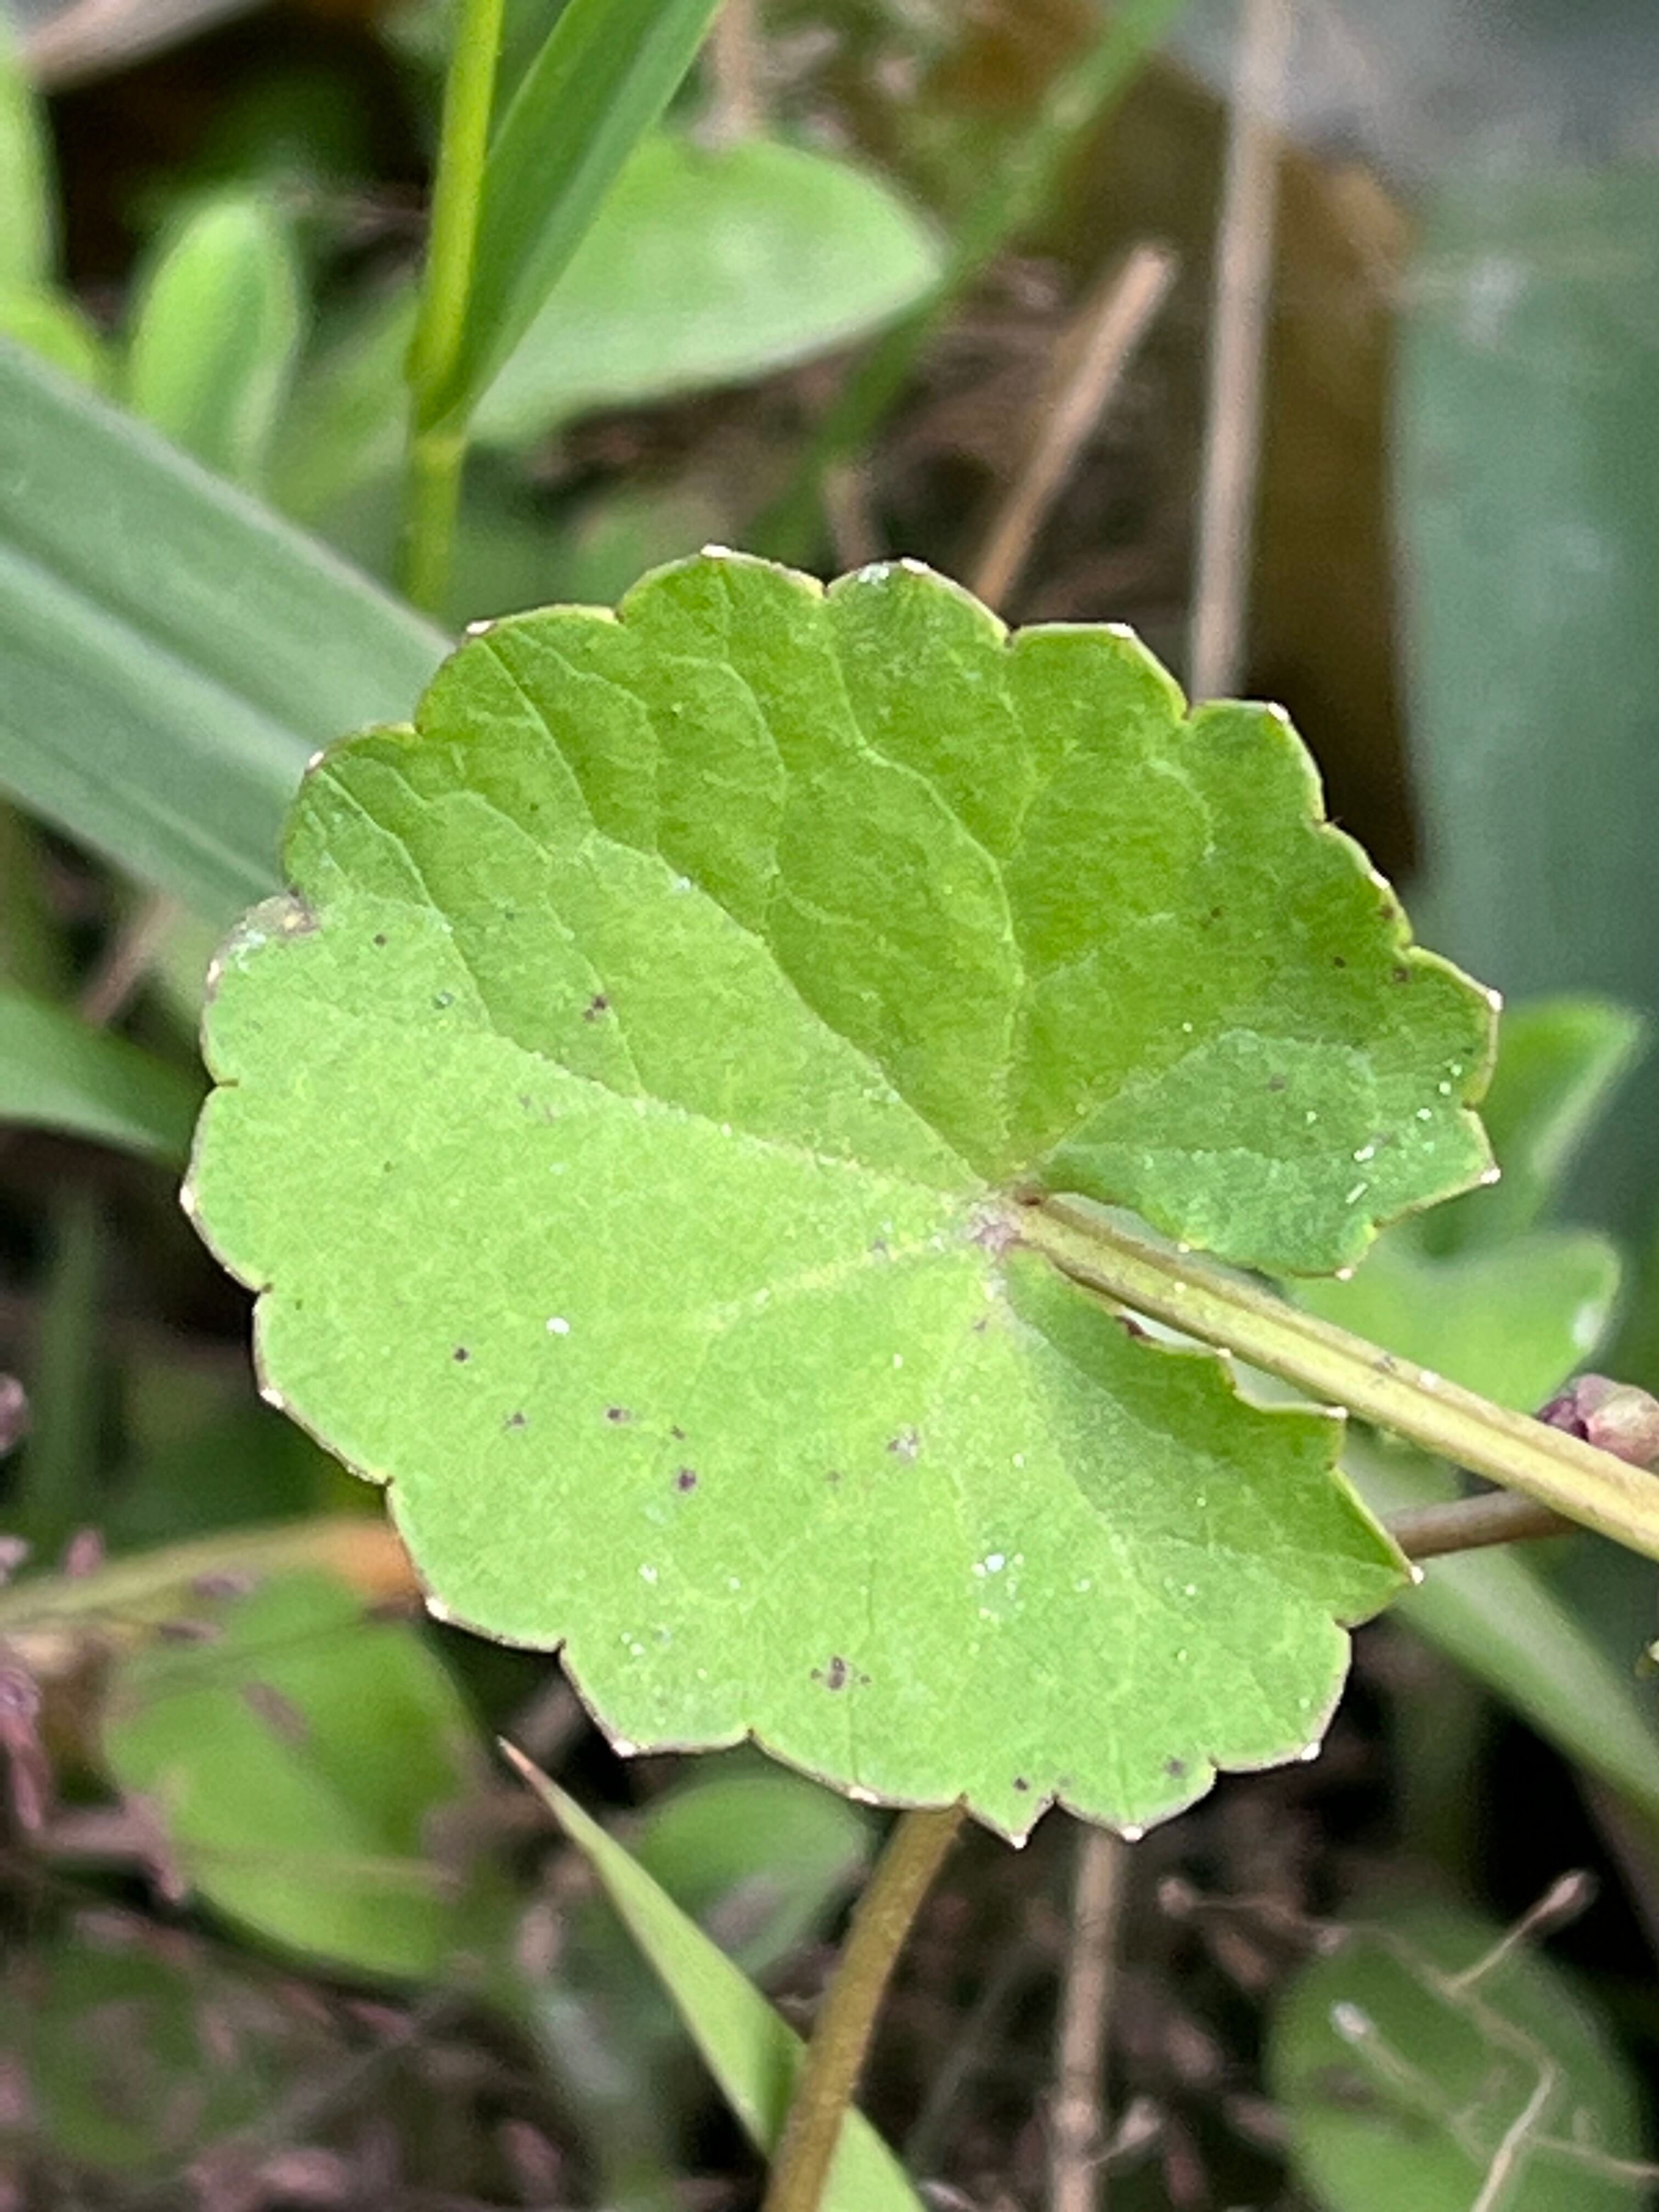
Plant species: centella-asiatica